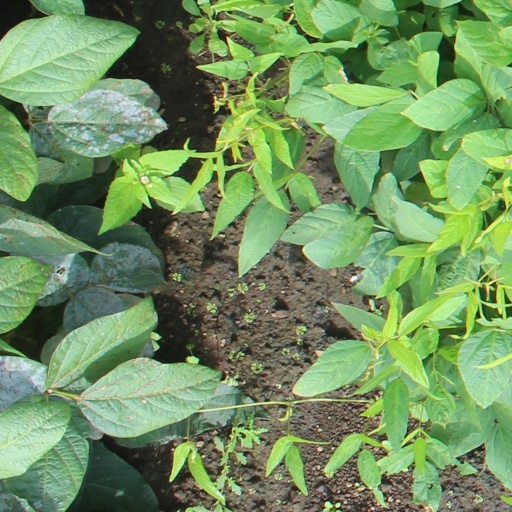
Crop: soybean